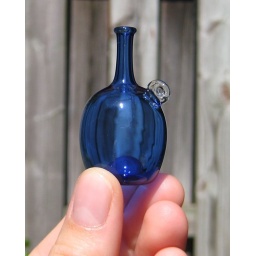
Minature cobalt blue jug created by glass artist Kiva Ford.